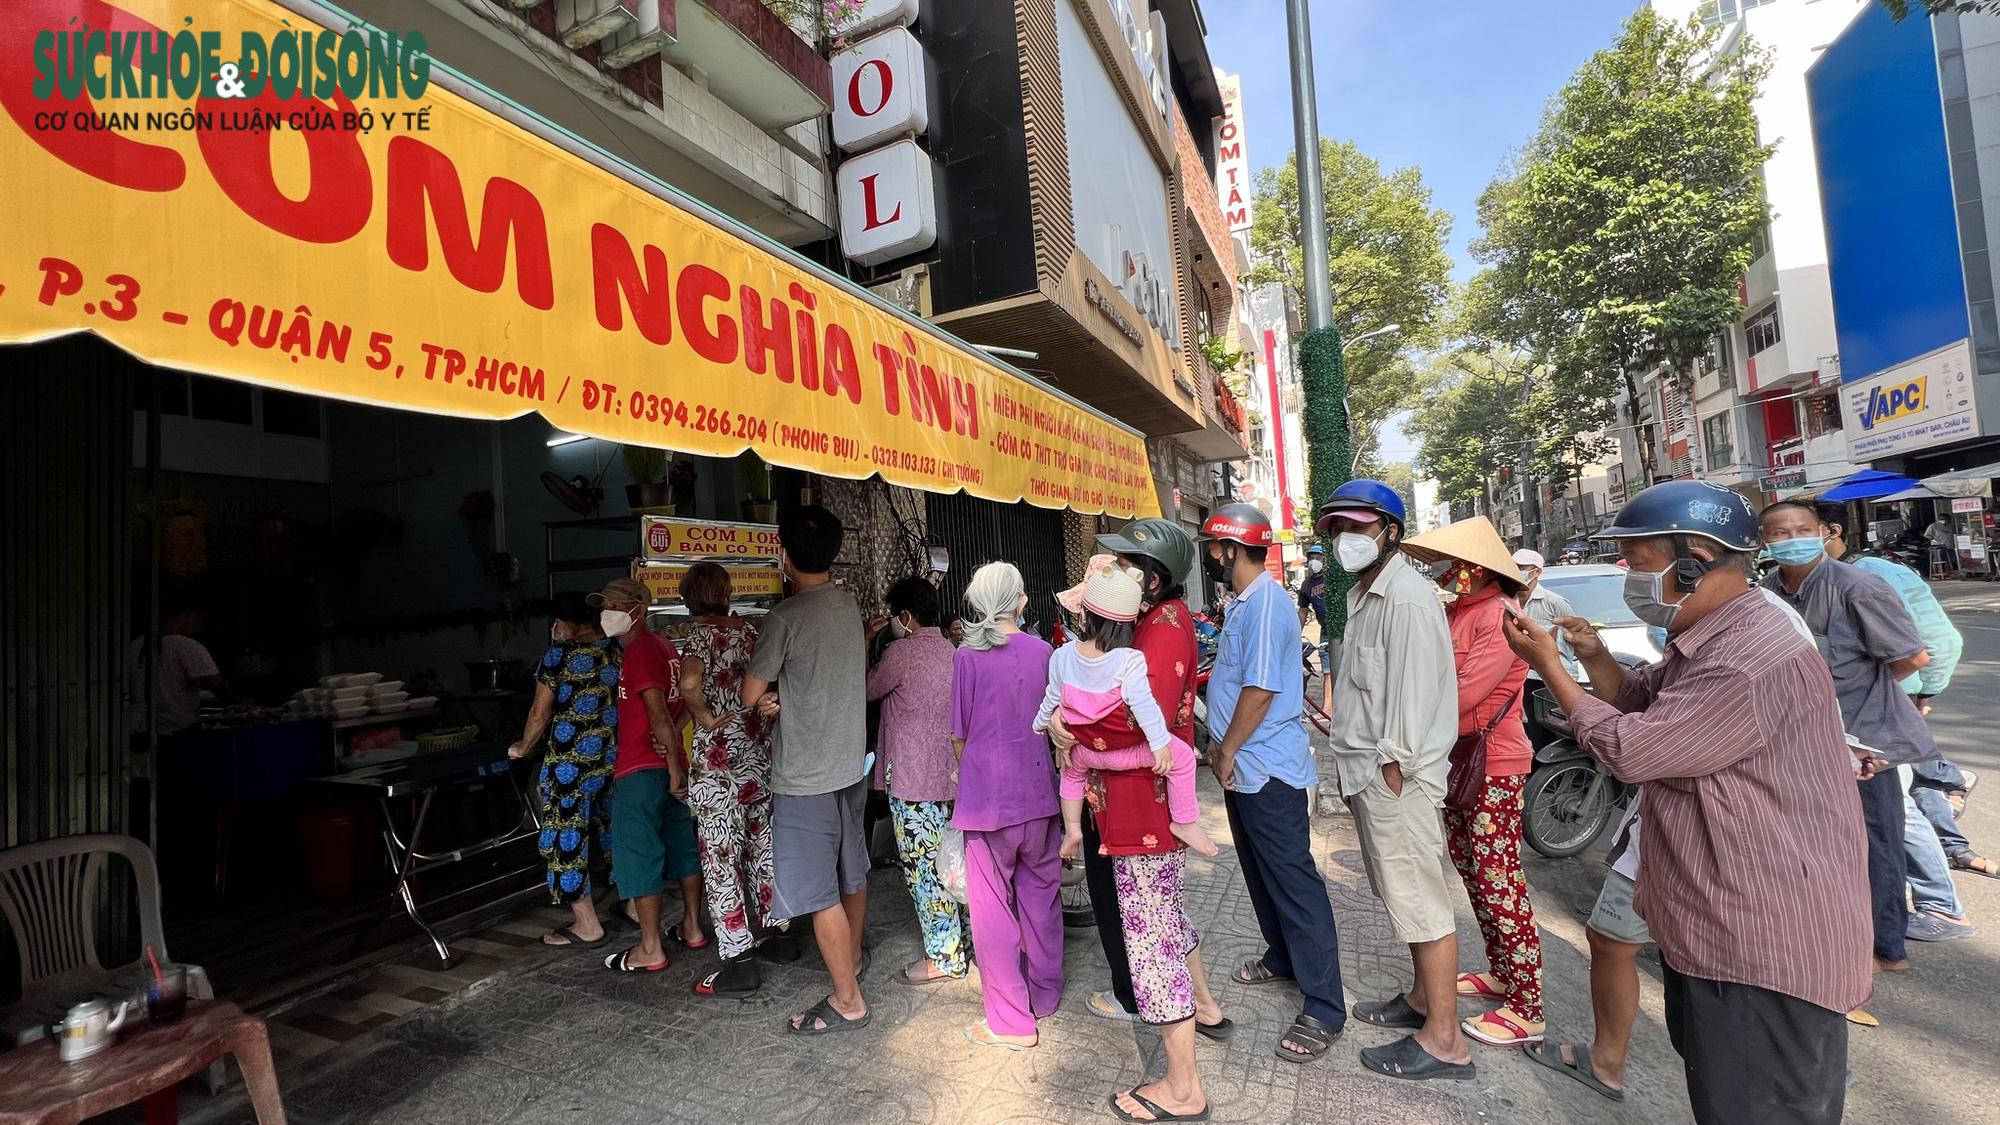
ở trước quán ăn đang có nhiều người xếp hàng chờ